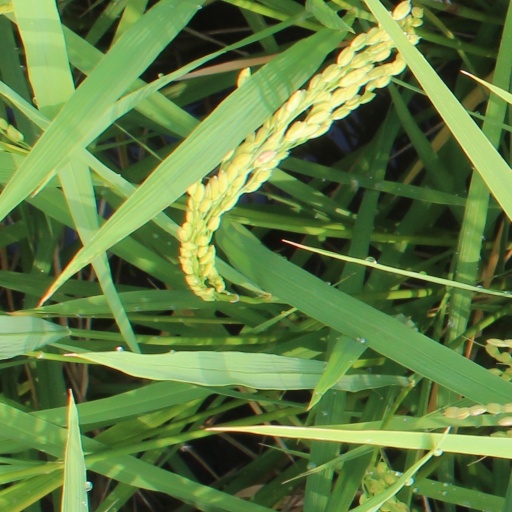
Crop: rice